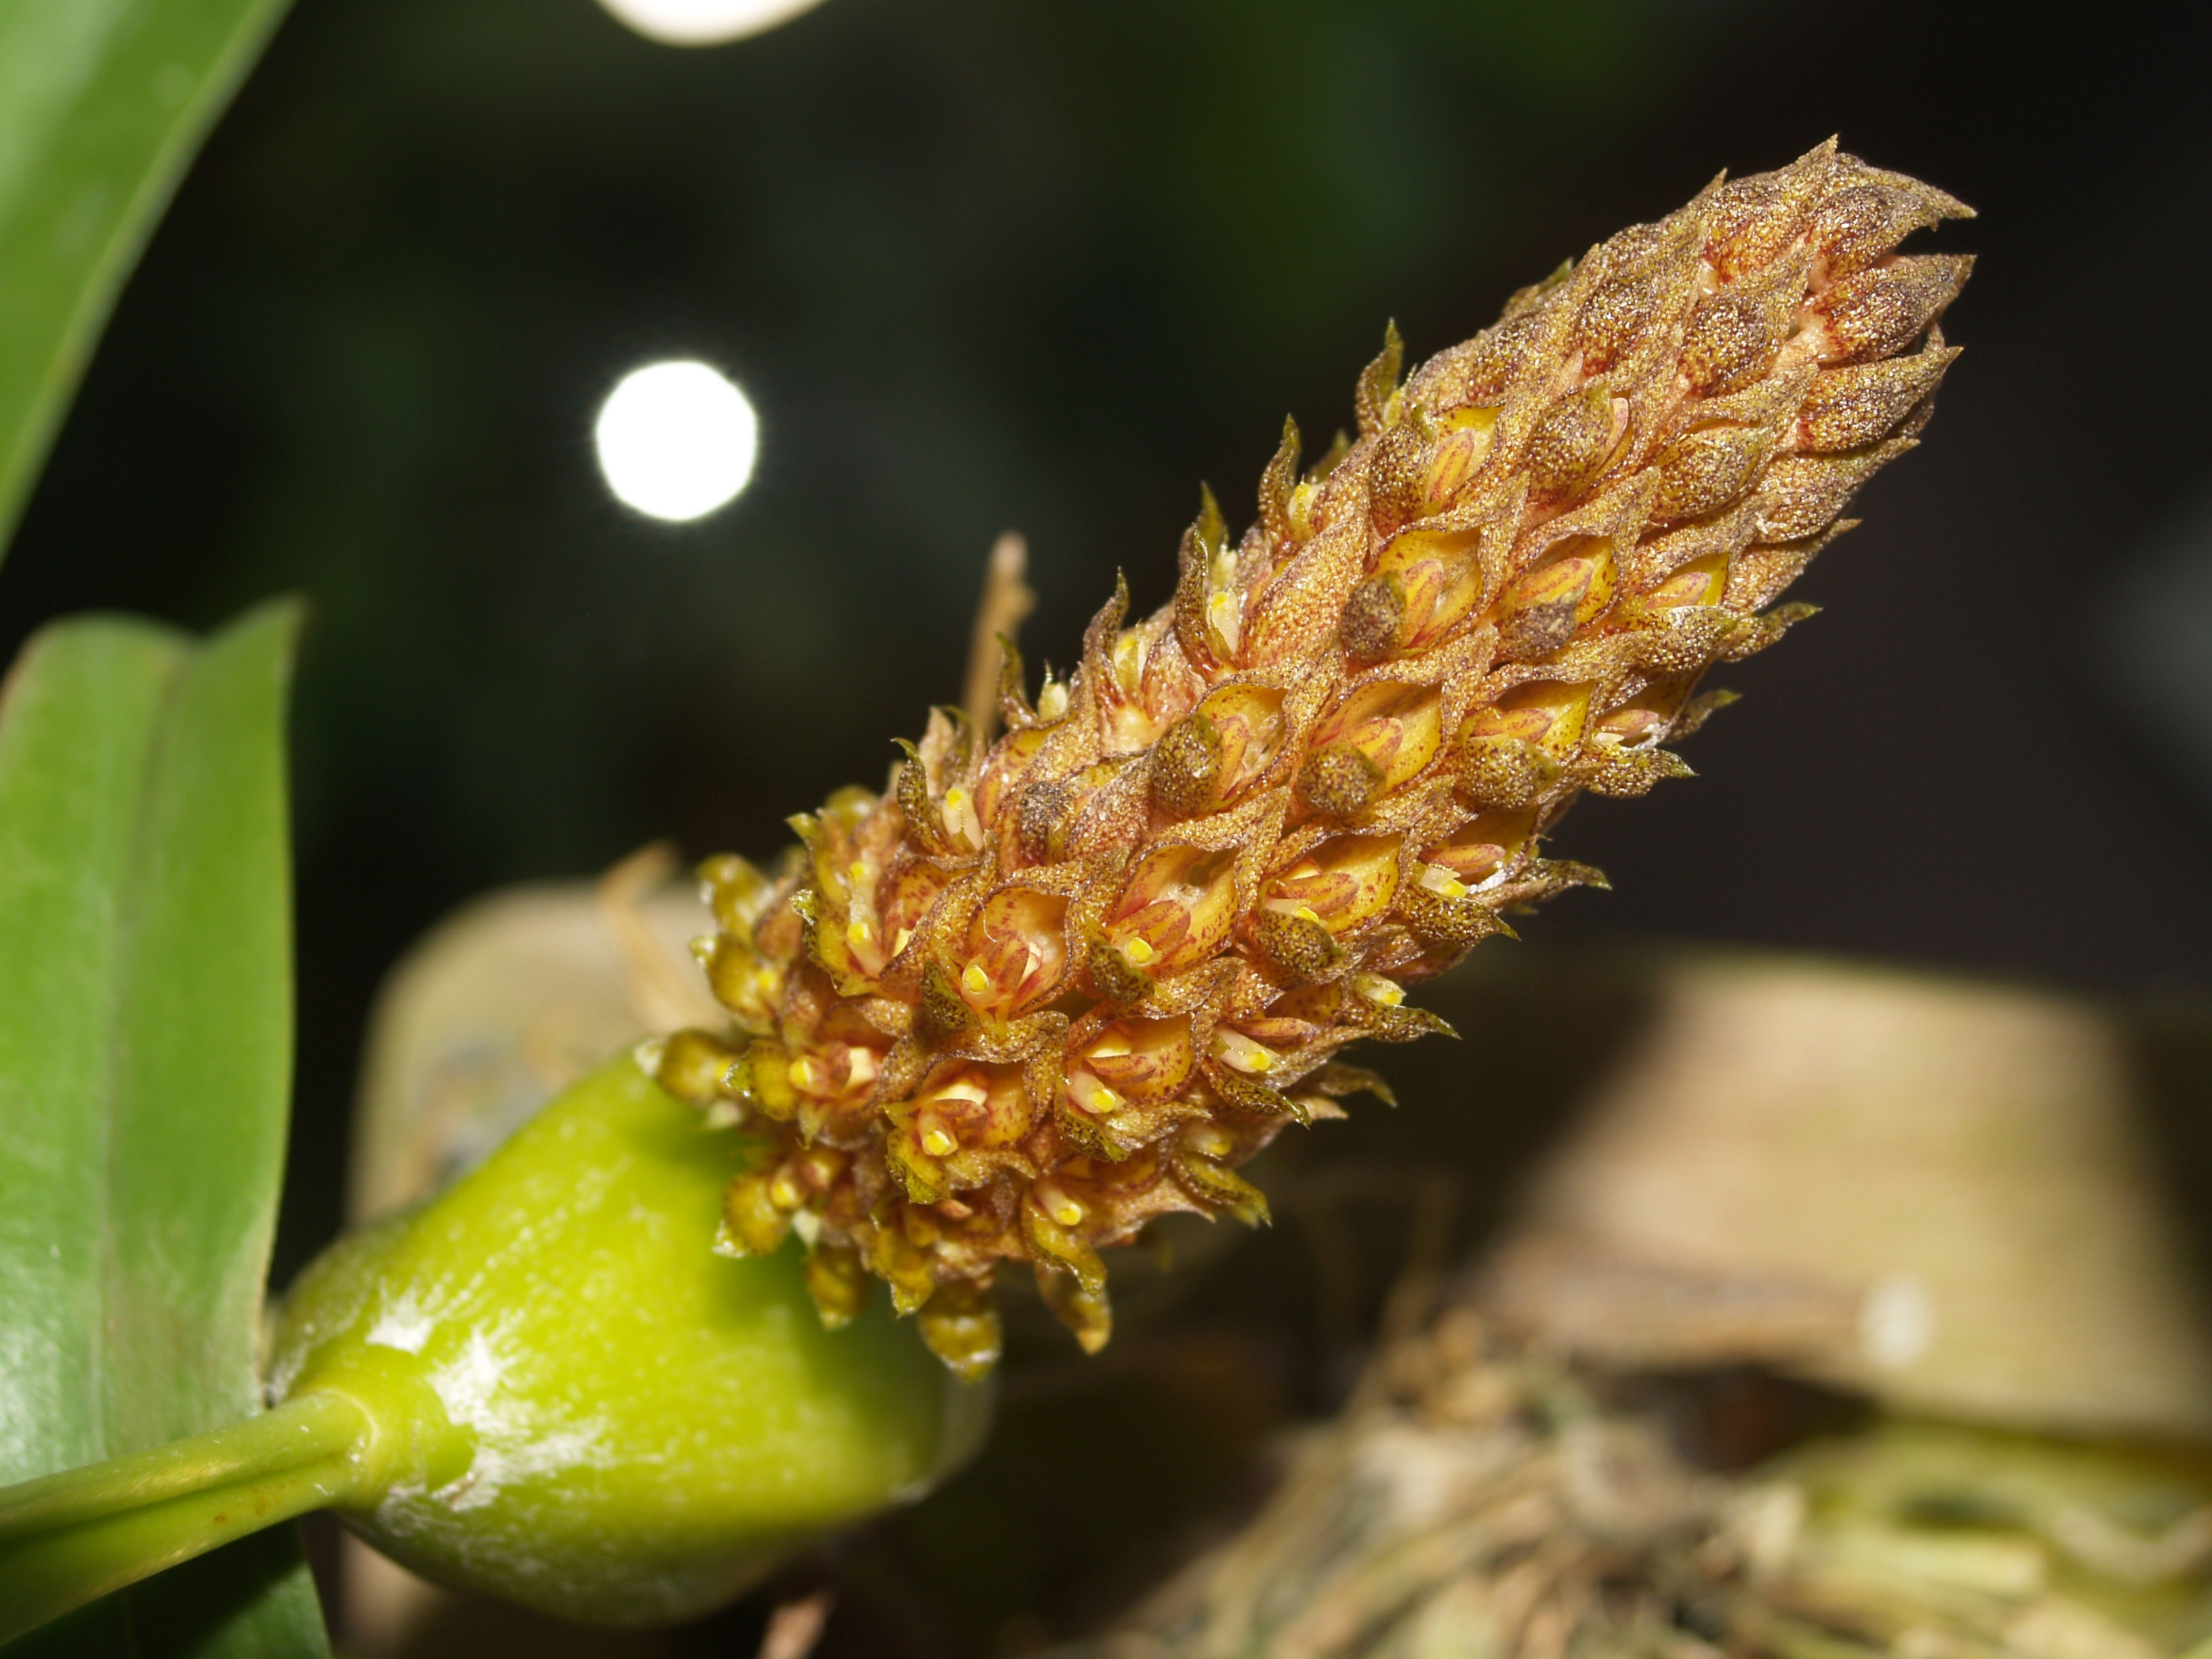
tree, nature, branch, blossom, growth, plant, leaf, flower, purple, petal, bloom, summer, floral, daisy, foliage, bouquet, decoration, pollen, spring, green, produce, tropical, lush, color, natural, clean, botany, yellow, pink, flora, botanical, fauna, orchid, close up, luxury, ornate, decorative, shrub, violet, blowing, bright, head, beautiful, conservation, event, exotic, bud, oriental, elegance, individual, carpel, macro photography, flowering plant, phalanxes, plant stem, land plant